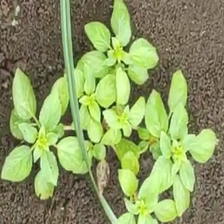
Weed species: Lamber_Quarter_plant(Chenopodium )